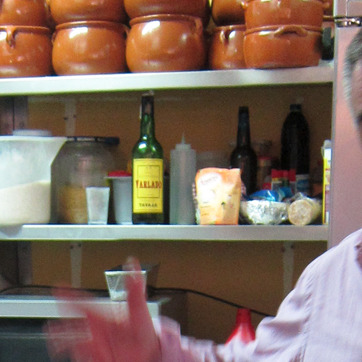
Material: plastic